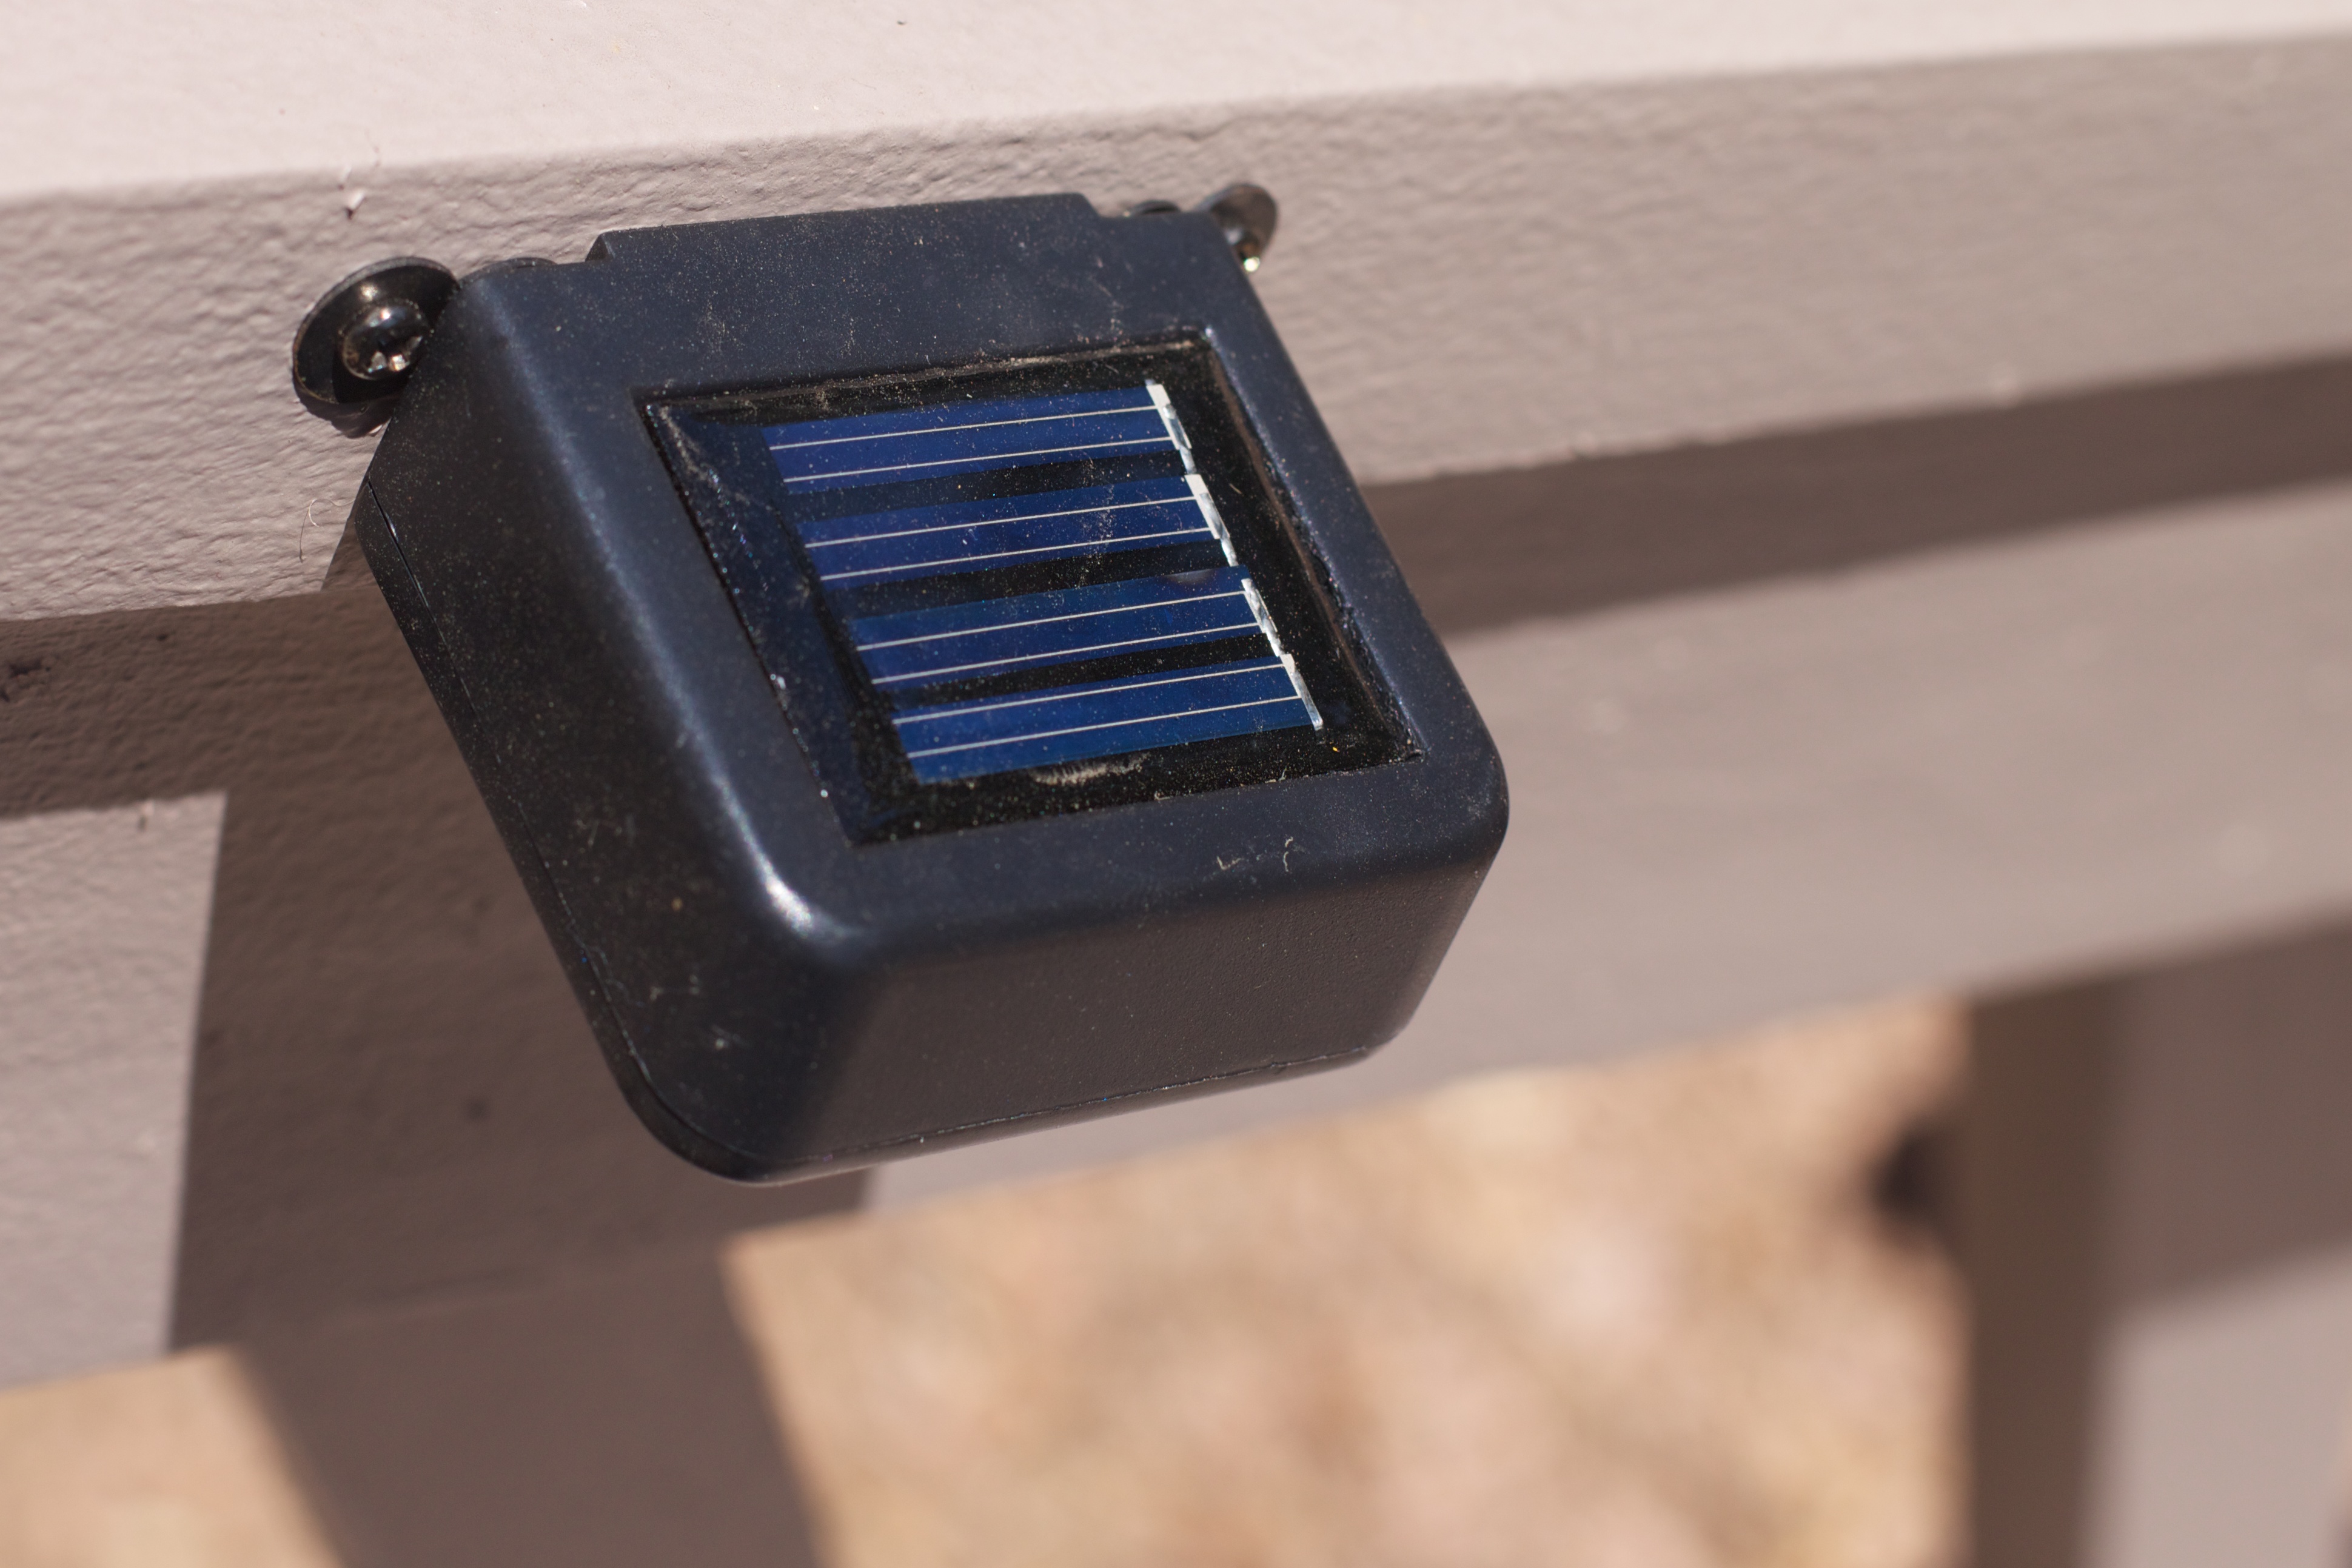
technology, lighting, solar, product, electronics